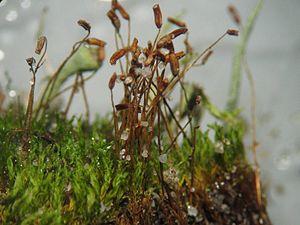
Ceratodon purpureus est une espèce de mousses de la famille des Dicranaceae.